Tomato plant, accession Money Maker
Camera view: bottom (45 deg); turntable rotation: 300 degrees
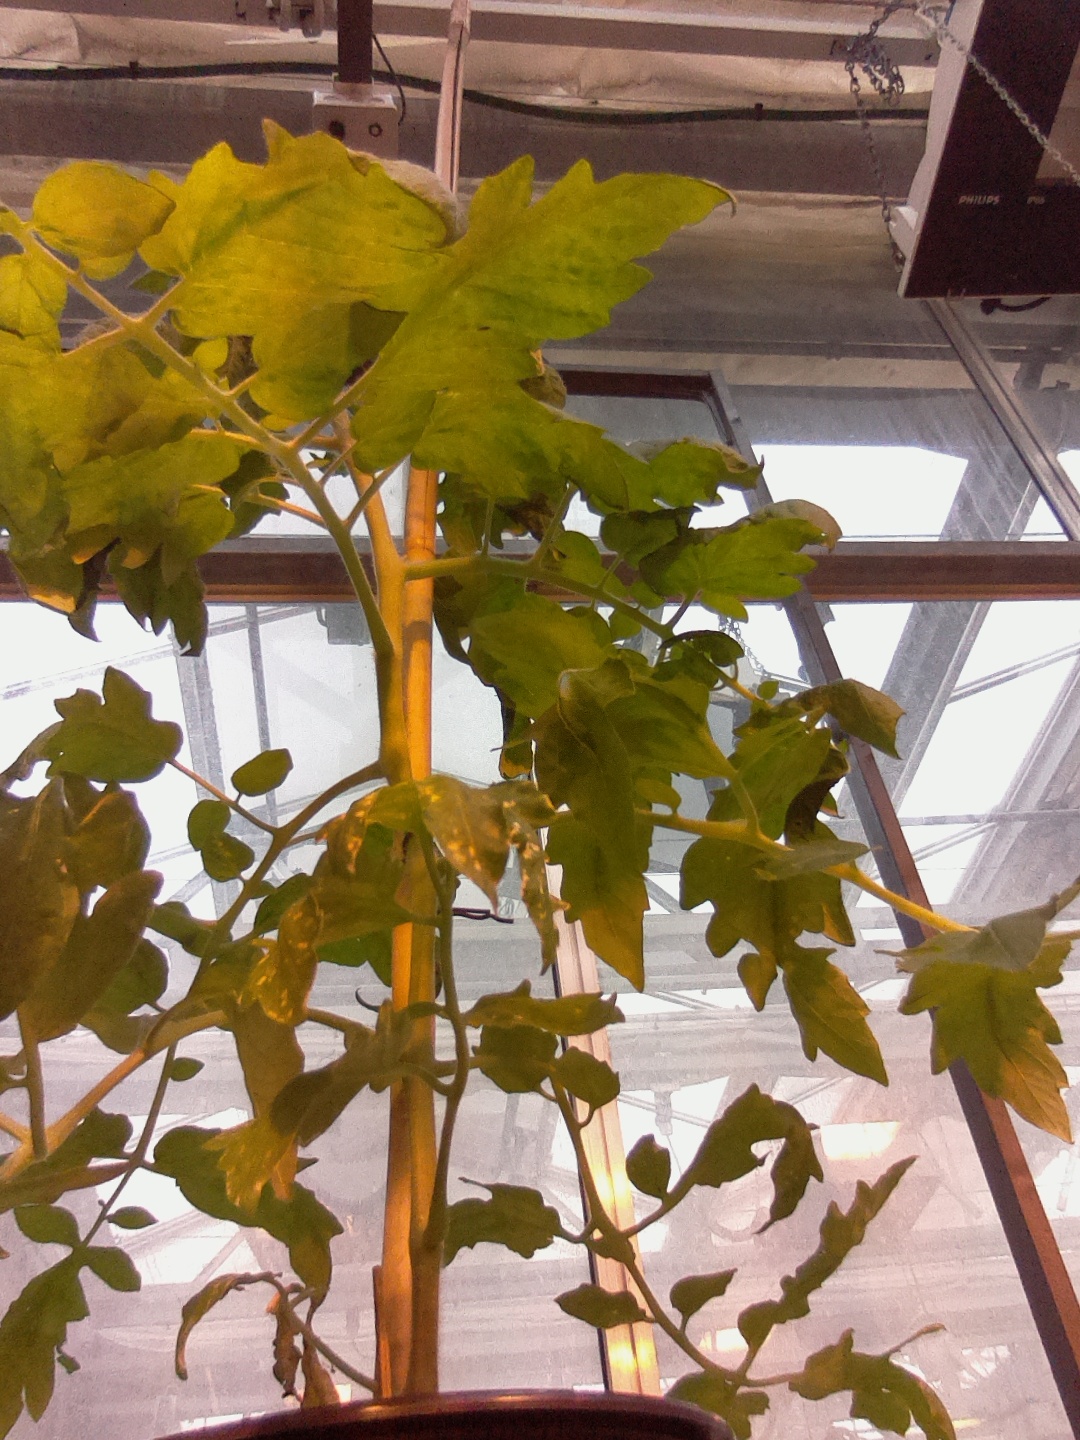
BBCH growth stage 53: 3 inflorescences visible